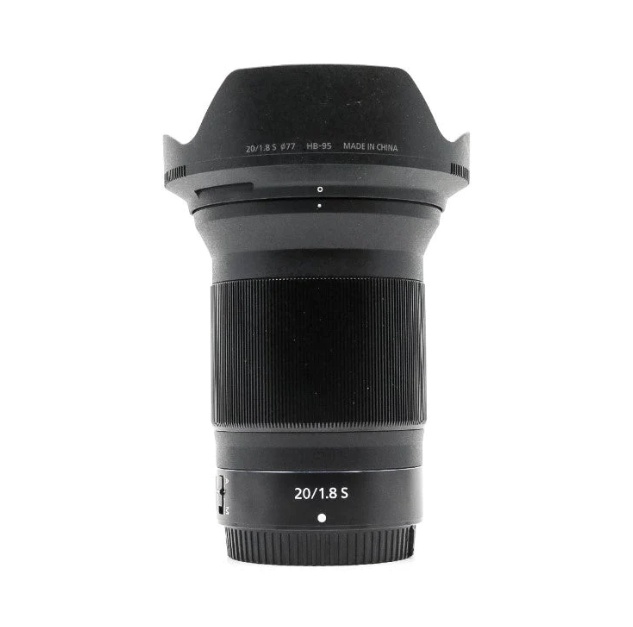
Nikon Nikkor Z 20mm f/1.8 S
This lens looks to be in near mint condition with almost invisible signs of use. The glass is clean, clear with no marks or scratches. The lens barrel shows no marks. The focus ring is smooth and in fantastic condition. The lens mount is in great condition showing almost no wear. 1 Year Warranty ITEMS INCLUDED Lens Rear cap Front Cap Camera Battery & Charger SHUTTER COUNT N/A An ultra-wide field of view along with a sleek form factor, the NIKKOR Z 20mm f/1.8 S from Nikon is a versatile prime well-suited to a range of subject types, from architecture to interiors to landscapes. An advanced optical design uses aspherical and ED elements to produce sharp, well-corrected imagery with high clarity and colour accuracy, and both Nano Crystal and Super Integrated Coatings are also used to suppress flare and ghosting for greater colour fidelity and higher contrast.
Brand: Nikon
Category: Cameras & Optics > Camera & Optic Accessories > Camera & Video Camera Lenses > Camera Lenses